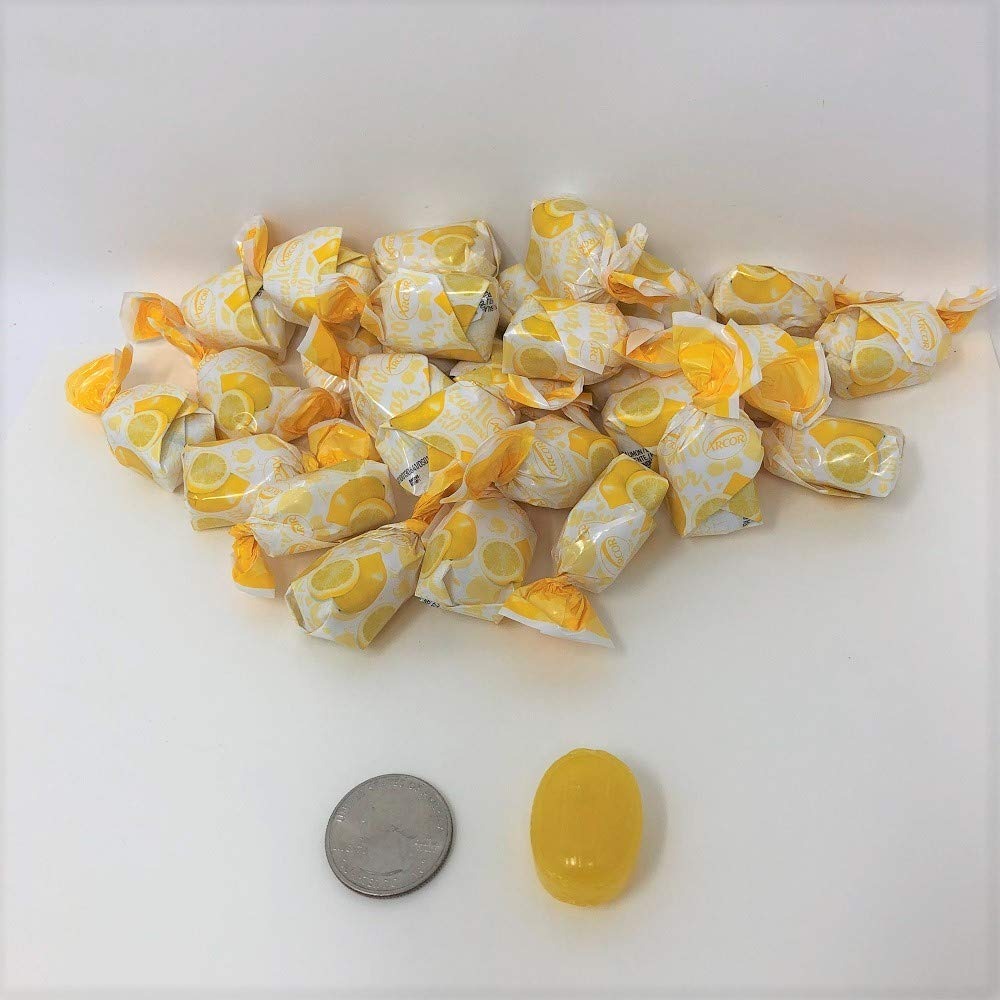
Item Name: Arcor Lemon Filled Fruit Bon Bons 2 pounds bulk lemon hard candy
Product Description: Arcor Lemon Flavor Filled Fruit Bon Bons. A Lemon Flavor filled fruit wrapped hard candy with a soft chewy center. This listing is for a bulk 2 pound bag of Arcor lemon flavor filled fruit bonbons.
Value: 32.0
Unit: Ounce

Price: 18.99